M18 recoilless rifle

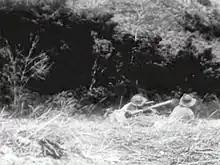
French soldiers using M18 recoilless gun against Việt Minh during First Indochina War (1953)

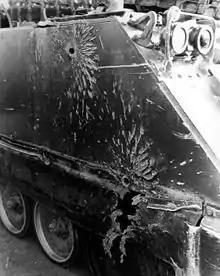
57mm impact marks on an American M113 APC during the Vietnam War.

The M18 was copied by the People's Republic of China as the "Type 36". The U.S. had provided Nationalist China the blueprints for the weapon. When the communist Chinese seized the factory, they took advantage of the facilities and blueprints to make their own copy of the weapon. China provided the communist Vietnamese the Type 36 in 1963 for use in the Vietnam War. Tanzania was also a user of the Type 36. In a strange twist, the Chinese version of the M18 can fire both U.S. and Chinese manufactured ammunition, but the U.S. made M18s cannot fire Chinese ammunition. This was done deliberately by increasing the bore of their weapons and ammunition by 1 mm, making their munitions too large for use by NATO weapons in the event of capture, but not vice versa.